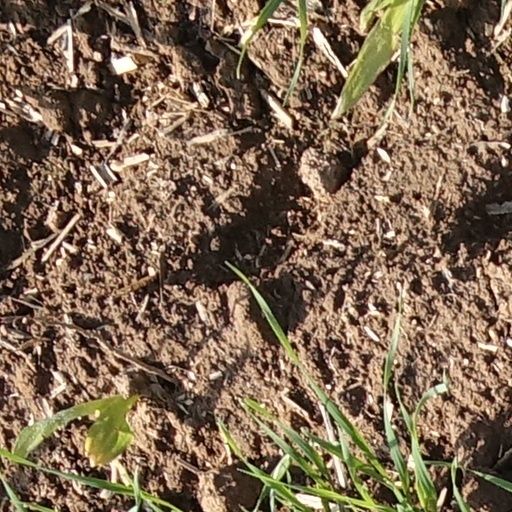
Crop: wheat